Walford

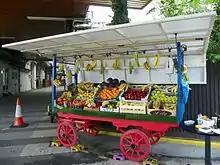
The fruit and veg stall from Bridge Street Market

Bridge Street is the location of the street market and shops including the café, launderette, and mini-supermarket. The café is originally named Al's Cafe and owned by Ali Osman (Nejdet Salih) and Sue Osman (Sandy Ratcliff), where they also operate the taxi firm OzCabs. When Ali develops a gambling addiction, he is forced to sell the café to Ian Beale (Adam Woodyatt), who manages it with his wife, Cindy Beale (Michelle Collins), until he sells the business to his mother, Kathy Beale (Gillian Taylforth). Ian buys the café back following the birth of Kathy's son, Ben Mitchell (Matthew Silver), although loses the business when he becomes bankrupt years later. Phil Mitchell (Steve McFadden) buys the property and employs Laura Beale (Hannah Waterman), the estranged wife of Ian, to manage it. She renames the property to Laura's Café. Laura dies and Phil is falsely imprisoned so when Phil signs the café to his sister, Sam Mitchell (Kim Medcalf), she naïvely sells the business back to Ian. Ian manages the café with his wife Jane Beale (Laurie Brett) until they divorce and Jane wins the business in the divorce settlement. Jane sells the café to Phil and he lets his partner, Shirley Carter (Linda Henry), manage it. She names the property Shirley's Cafe. Phil sells the business to Ian, and he renames the café to Mandy's Café. When Ian has a nervous breakdown and leaves, his daughter Lucy Beale (Hetti Bywater) takes control of his businesses, calling the cafe Cindy's Café. Upon his return, Ian regains ownership of the café and when she returns to Walford, Jane manages it. A few years later, Kathy returns and when she begins managing the café, Ian renames it to Kathy's Café. A year later, Ian sells the property to Weyland & Co, a property development company, which upsets Kathy. Weeks later, Fi Browning (Lisa Faulkner), a business consultant for the company, gifts the café to Kathy after discovering that her father, James Willmott-Brown (William Boyde) raped Kathy.